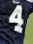
Number: 4